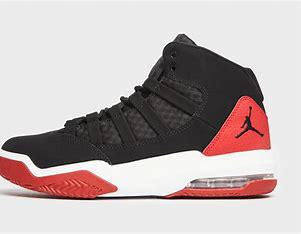
Brand: Jordan
Model: Max Aura 2